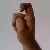
The image shows a hand gesture representing the letter 'X' in Indian Sign Language.